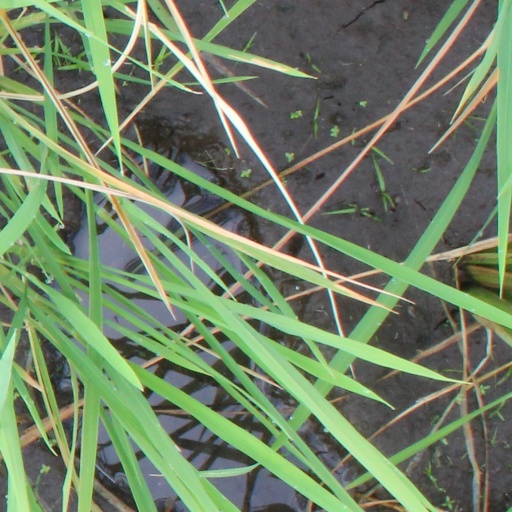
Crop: rice